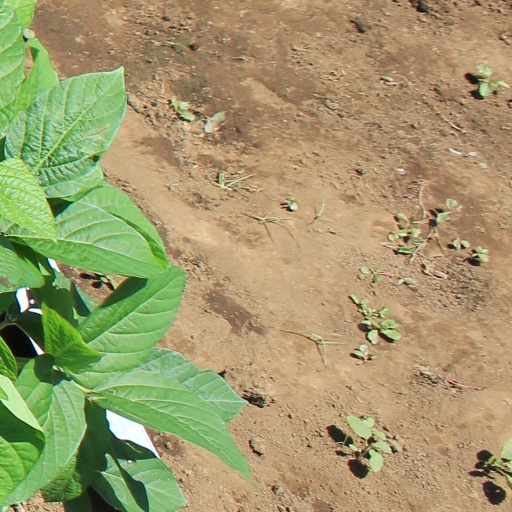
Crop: soybean